Brenda Fowler

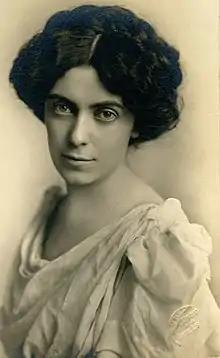
Fowler in 1911

Brenda Fowler was born on February 16, 1883, in Jamestown, North Dakota as Eva Brenda Fowler.